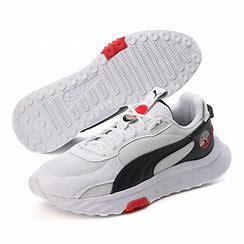
Brand: Puma
Model: Wild Rider